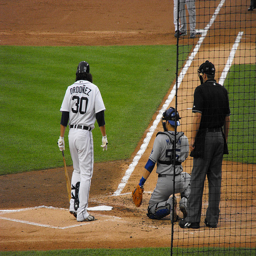
A man getting ready to step up to bat during a baseball game.
A baseball player with a bat in his hand  and one kneeling down and an umpire.
A baseball player holding a bat approaching home plate.
people playing baseball in baseball uniforms on a baseball field.
Men are standing at homeplate on a baseball field.